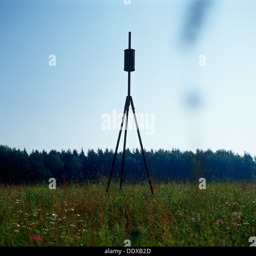
geodetic pyramid in a field